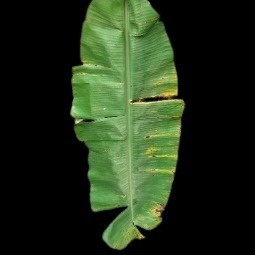
Label: Calcium